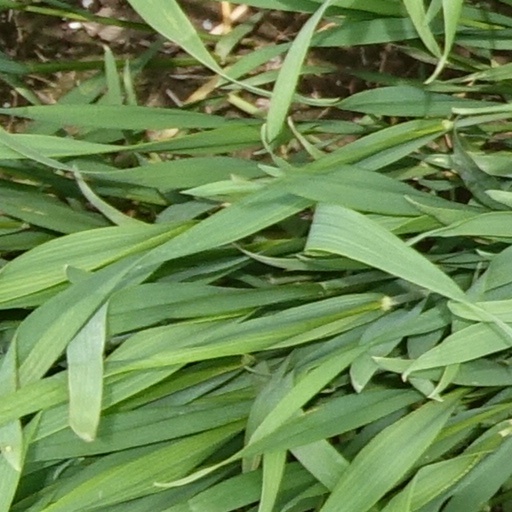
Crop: wheat